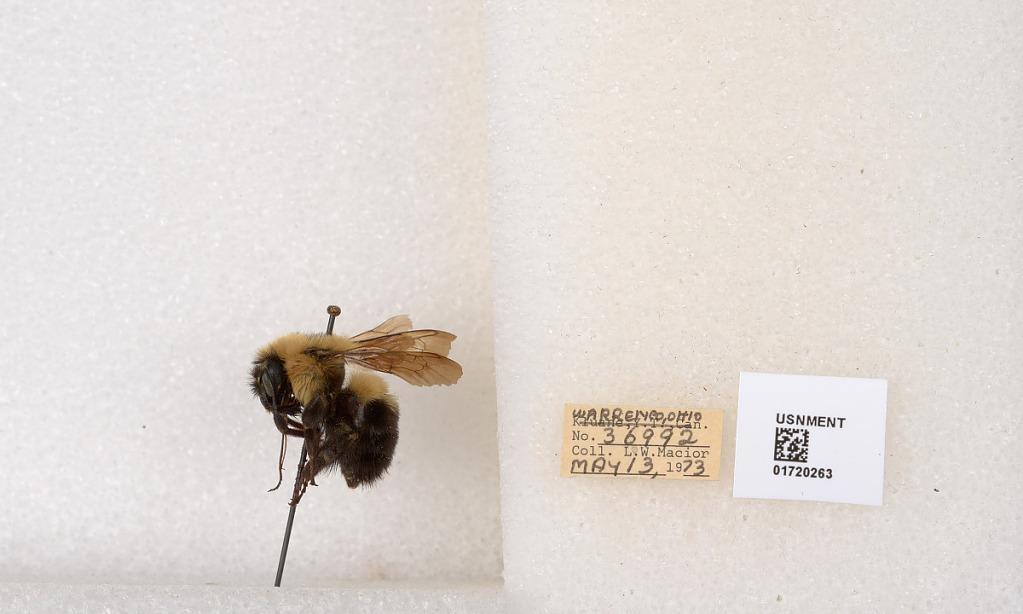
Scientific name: Bombus bimaculatus Cresson
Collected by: L. Macior
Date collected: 1973-5-13
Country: United States
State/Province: Ohio
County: Warren
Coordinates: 39.4276, -84.1668